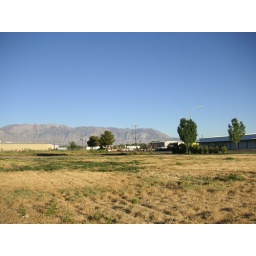
I planted my truck up at Lake Sabrina and rode (coasted) my bike back down to Bishop in the dark!